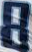
Number: 8